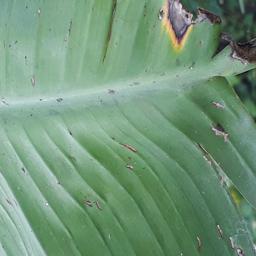
Label: POTASSIUM DEFICIENCY